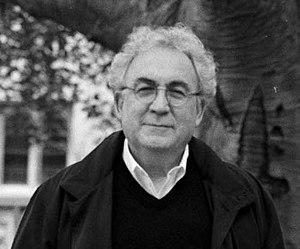
Professeur Abbas Amanat à l'Université de Yale en 2020 Español: Profesor Abbas Amanat en la Universidad de Yale en 2020. Русский: Профессор Аббас Аманат в Йельском университете в 2020 году. Português: Professor Abbas Amanat na Universidade de Yale em 2020. ქართული: პროფესორი აბას ამანატი იელის უნივერსიტეტში 2020 წელს.